Causes of unemployment in the United States

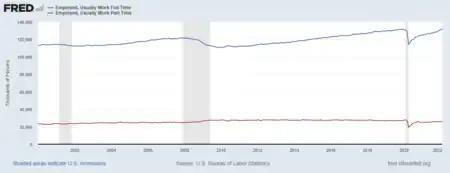
U.S. full-time and part-time Workers (in thousands)

Economist Paul Krugman summarized his views of the literature on the economic impact of immigrants on the U.S. economy as follows in March 2006: